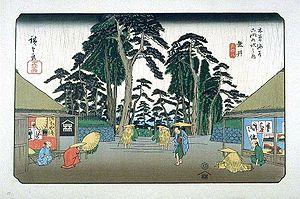
Tarui-juku était la cinquante-septième des soixante-neuf stations du Nakasendō. Elle est située dans la ville moderne de Tarui, district de Fuwa, préfecture de Gifu au Japon.
Le Minoji était une route longue de 60 km au Japon durant l'époque d'Edo. C'était une route secondaire par rapport aux cinq routes. Elle reliait Miya-juku sur le Tōkaidō à Tarui-juku sur le Nakasendō.
Les Soixante-neuf Stations du Kiso Kaidō sont une série d'estampes japonaises ukiyo-e créées par Utagawa Hiroshige et Keisai Eisen entre 1834-1835 et 1842. Cette série représente l'ensemble des étapes de la grande route de Kiso Kaidō, allant d'Edo, où réside alors le shogun, à Kyōto, où réside l'empereur.